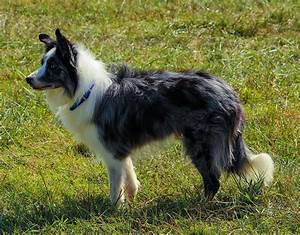
Label: cane